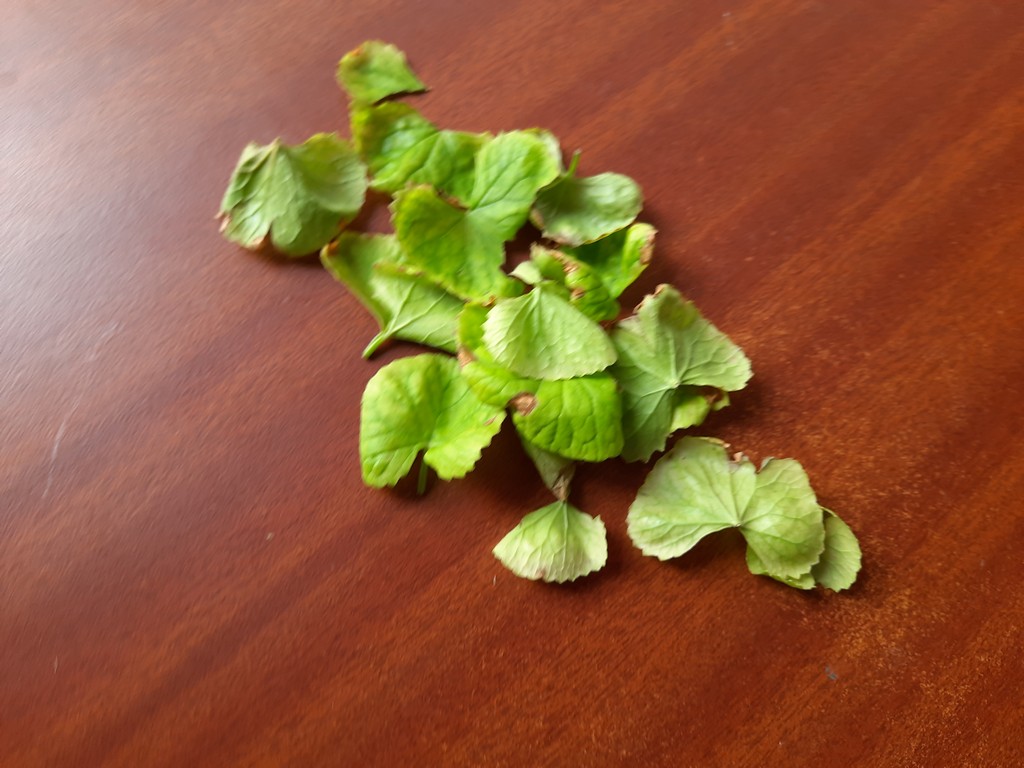
Label: Unhealthy